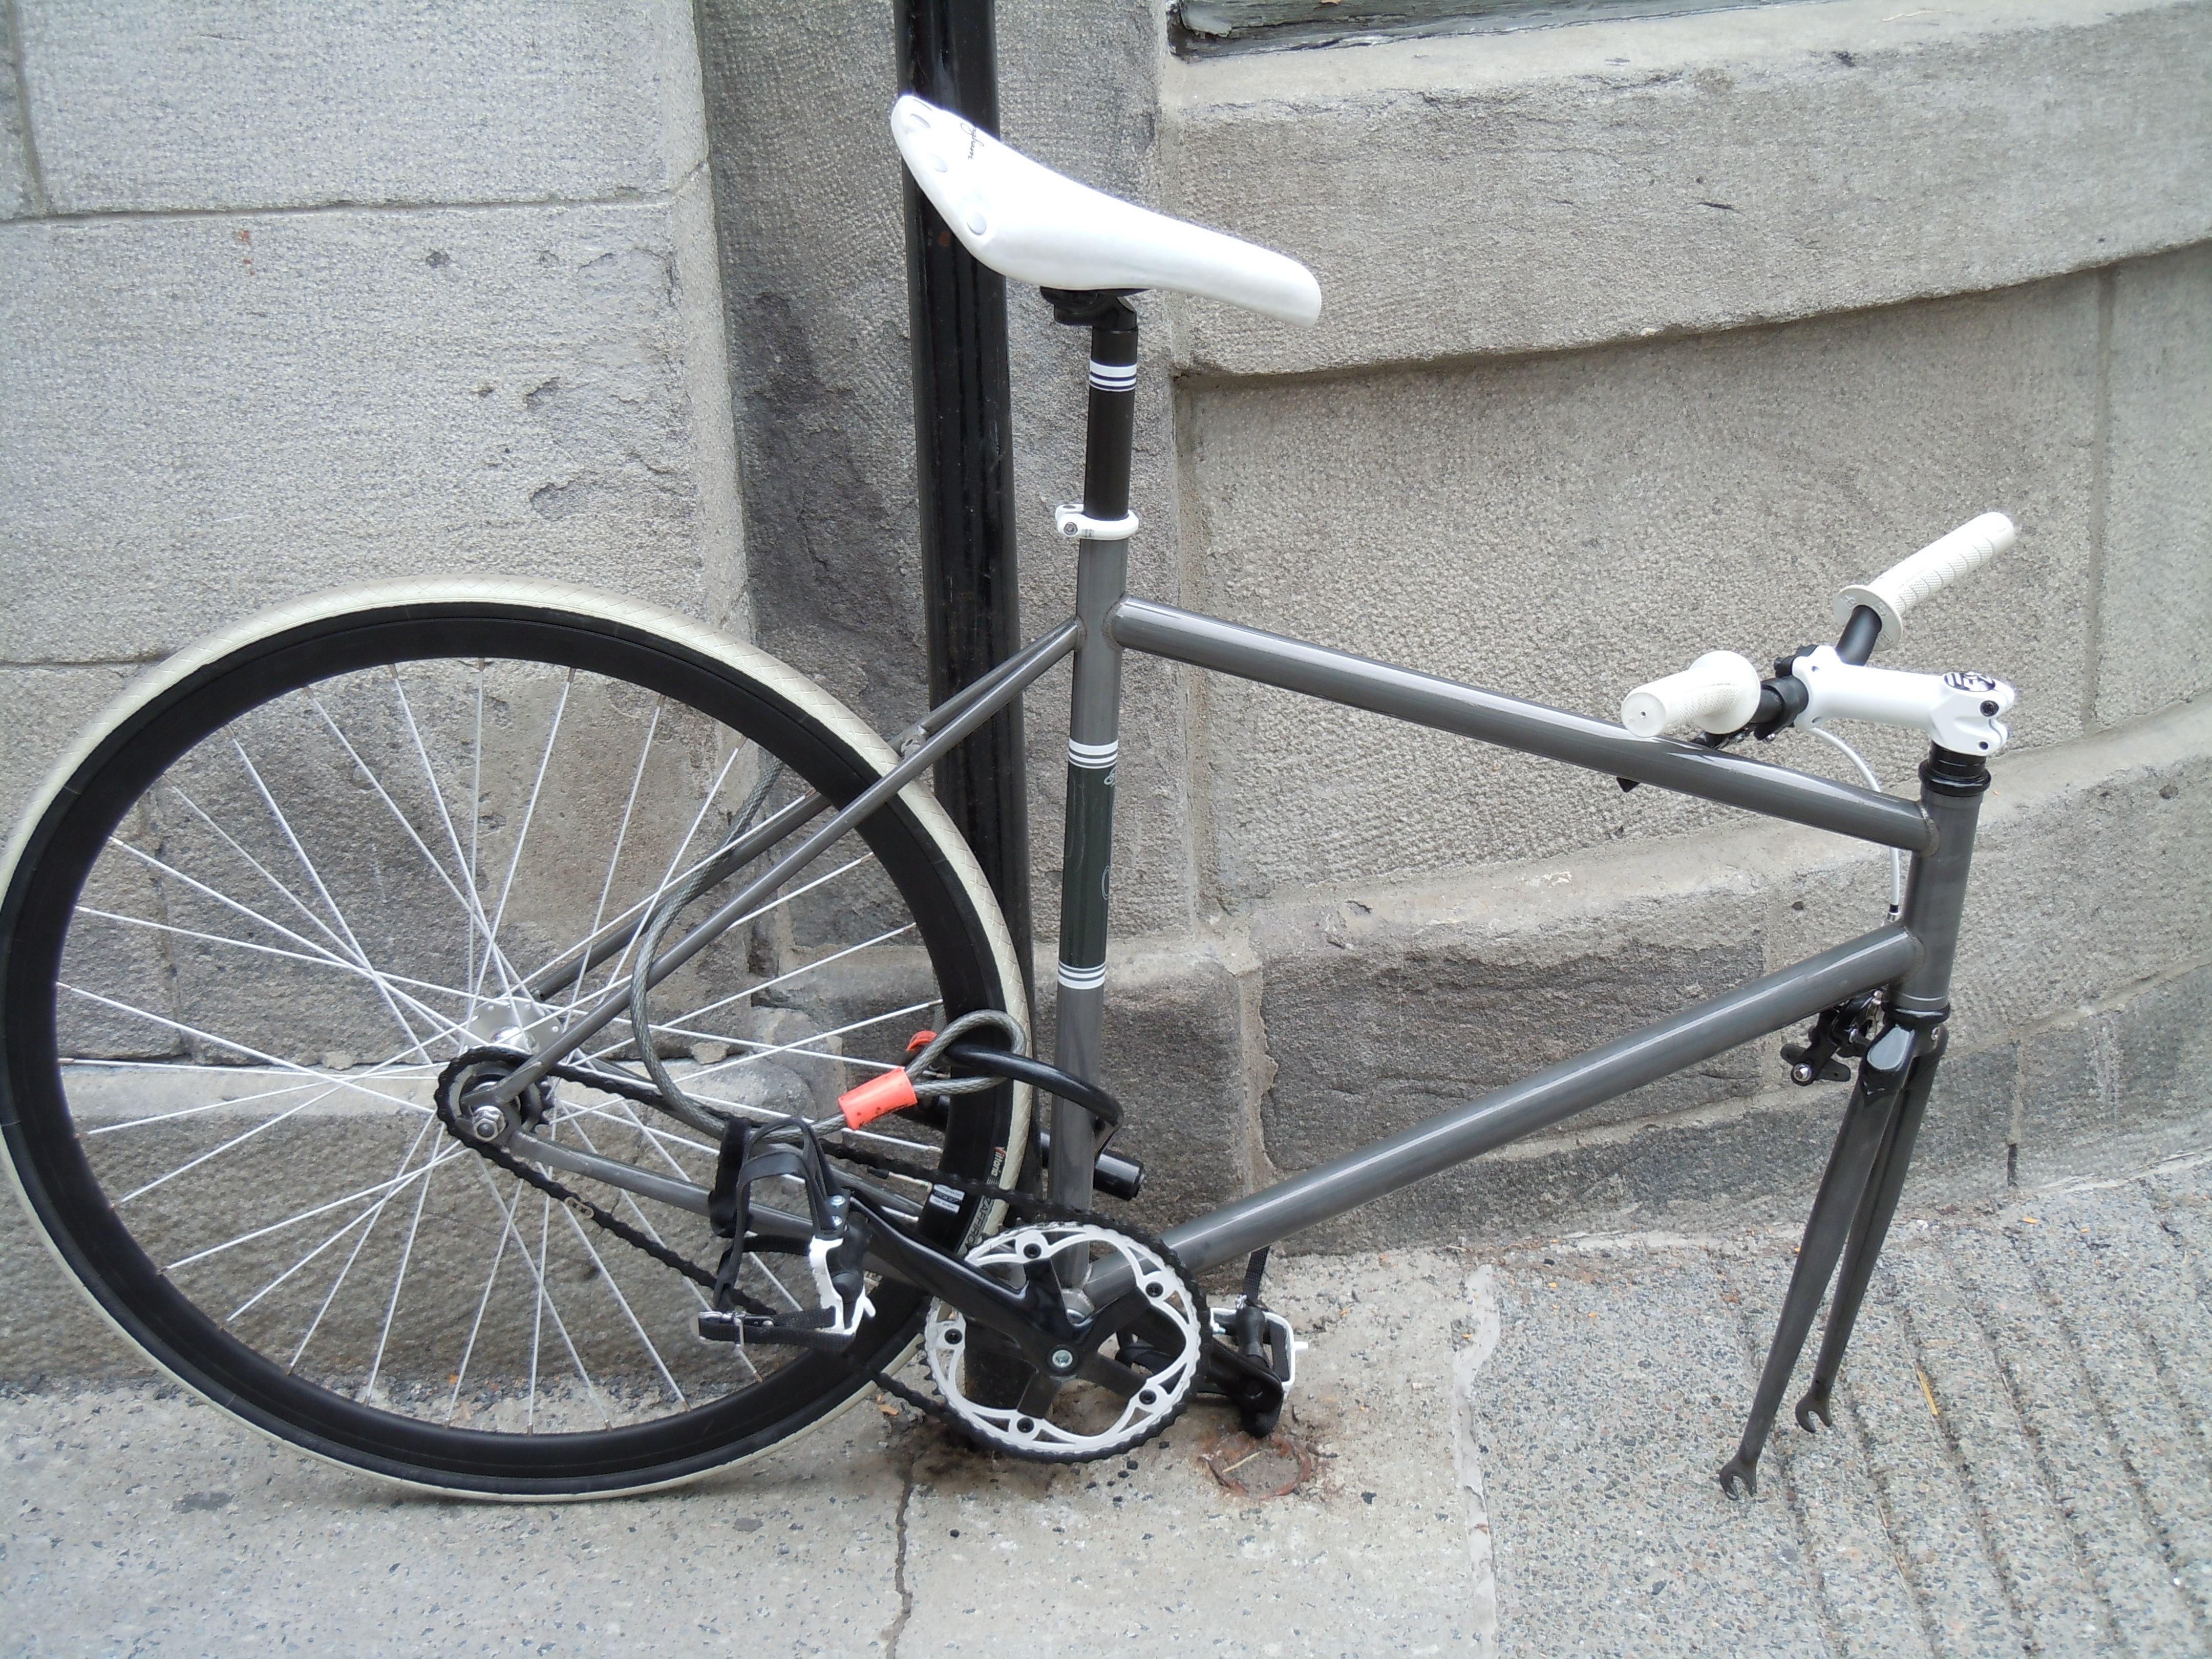
wheel, bicycle, bike, vehicle, sports equipment, mountain bike, rim, skeleton, bike without wheels, bicycle frame, bicycle without wheels, bicycle wheel, land vehicle, bicycle part, cycle sport, cyclo cross bicycle, bicycle motocross, bmx bike, freestyle bmx, road bicycle, racing bicycle, hybrid bicycle